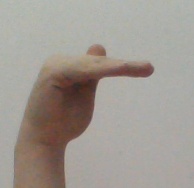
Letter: khaa